Derbyshire

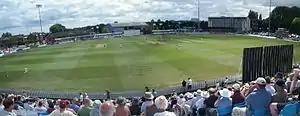
County Cricket Ground, in Derby

Derbyshire has a cricket team based at the County Cricket Ground. Derbyshire County Cricket Club currently plays in Division Two of the County Championship. There are also rugby league clubs based in the north of the county, the North Derbyshire Chargers and in Derby (Derby City RLFC). The county has numerous rugby union clubs, including Derby, Chesterfield Panthers, Matlock, Ilkeston, Ashbourne, Bakewell and Amber Valley.